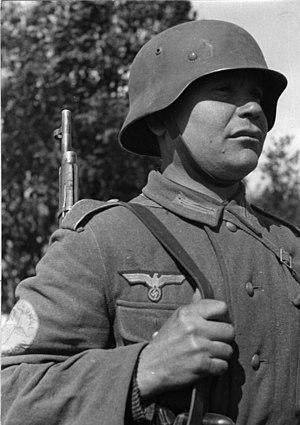
Les légions de l'Est étaient des unités de la Wehrmacht constituées de conscrits ou de volontaires qui étaient des prisonniers de guerre ou des hommes venant des territoires occupés par le Troisième Reich à l'est, principalement de l'Union soviétique. Ces unités étaient en général pauvrement dotées, armées et traitées et n'équivalaient pas à des unités allemandes similaires.
La brigade Jesser, du nom de son commandant, le général Kurt Von Jesser, est un groupe mobile, composé d'éléments disparates de la Wehrmacht, des SS et de divers services de police, qui était destiné à réprimer et anéantir les groupes de maquisards, en Auvergne et dans le Limousin, et qui a sévi dans ces régions de juin à août 1944.